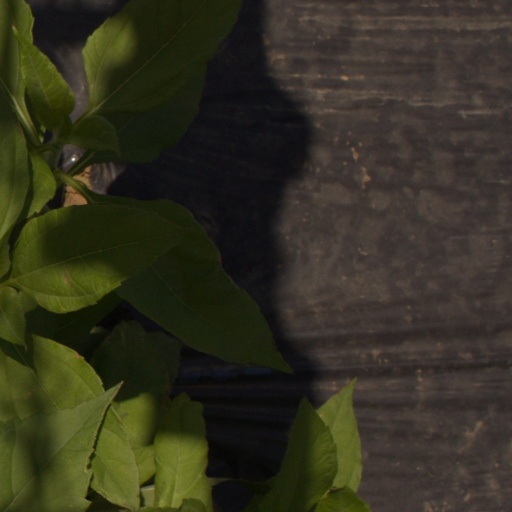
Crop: Jerusalem artichoke